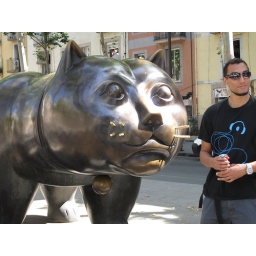
Me, a big cat and my Coca-Cola by my girl